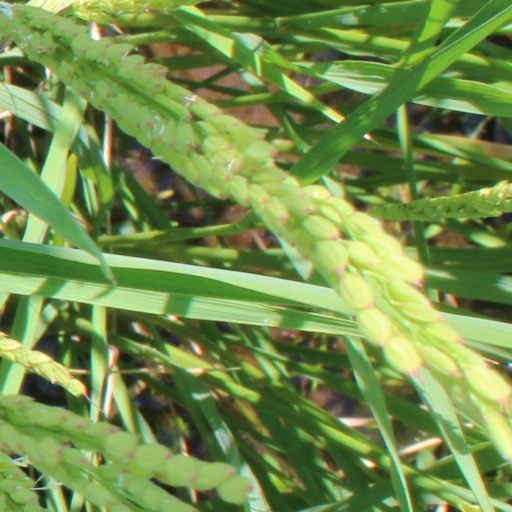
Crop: rice